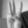
ASL letter: W